Shamisen

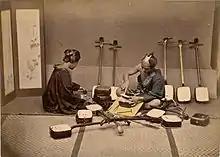
maker with a customer, 1909

(all meaning "three strings"), is a three-stringed traditional Japanese musical instrument derived from the Chinese instrument . It is played with a plectrum called a bachi.